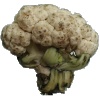
Label: Cauliflower 1